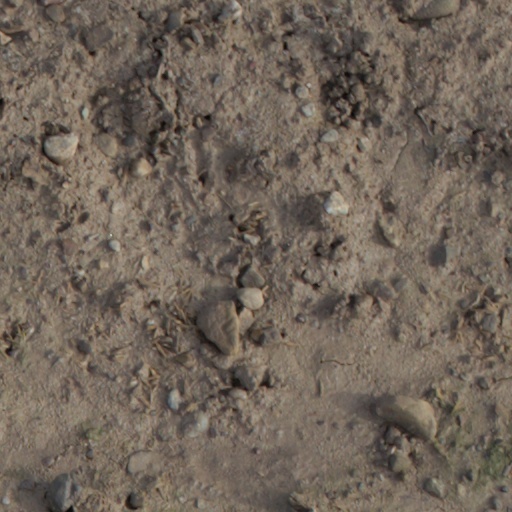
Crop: wheat